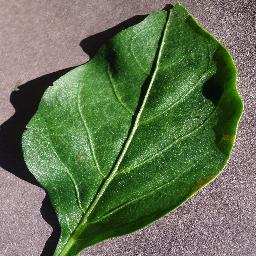
Label: Pepper,_bell___healthy